Similitude (Star Trek: Enterprise)

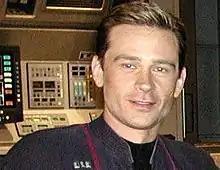

"Similitude" is the tenth episode from the of the science fiction television series "". It first aired on UPN on November 19, 2003 and was the 62nd episode in the series. Captain Archer orders a short-lived clone of Trip Tucker to be made to save Tucker's life. This episode won an Emmy for musical composition.